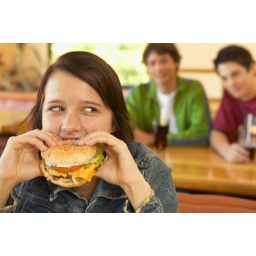
Teen girl eating cheeseburger --- Image by